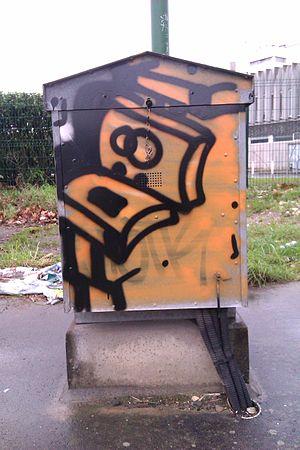
Mr Chiot sur une voie ferrée à La Rochelle, France
Le mot toilettes désigne le local appelé aussi cabinets ou « petit coin » consacré à la discrétion et l'intimité du moment de soulagement volontaire des déjections corporelles : urine et défécation principalement. Elles constituent une évolution par rapport aux moyens antérieurs voués au même usage, à savoir :